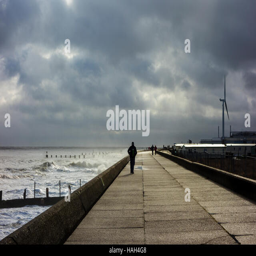
sea wall on a stormy day